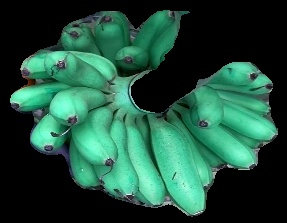
Variety: rasbale
Grade: grade1